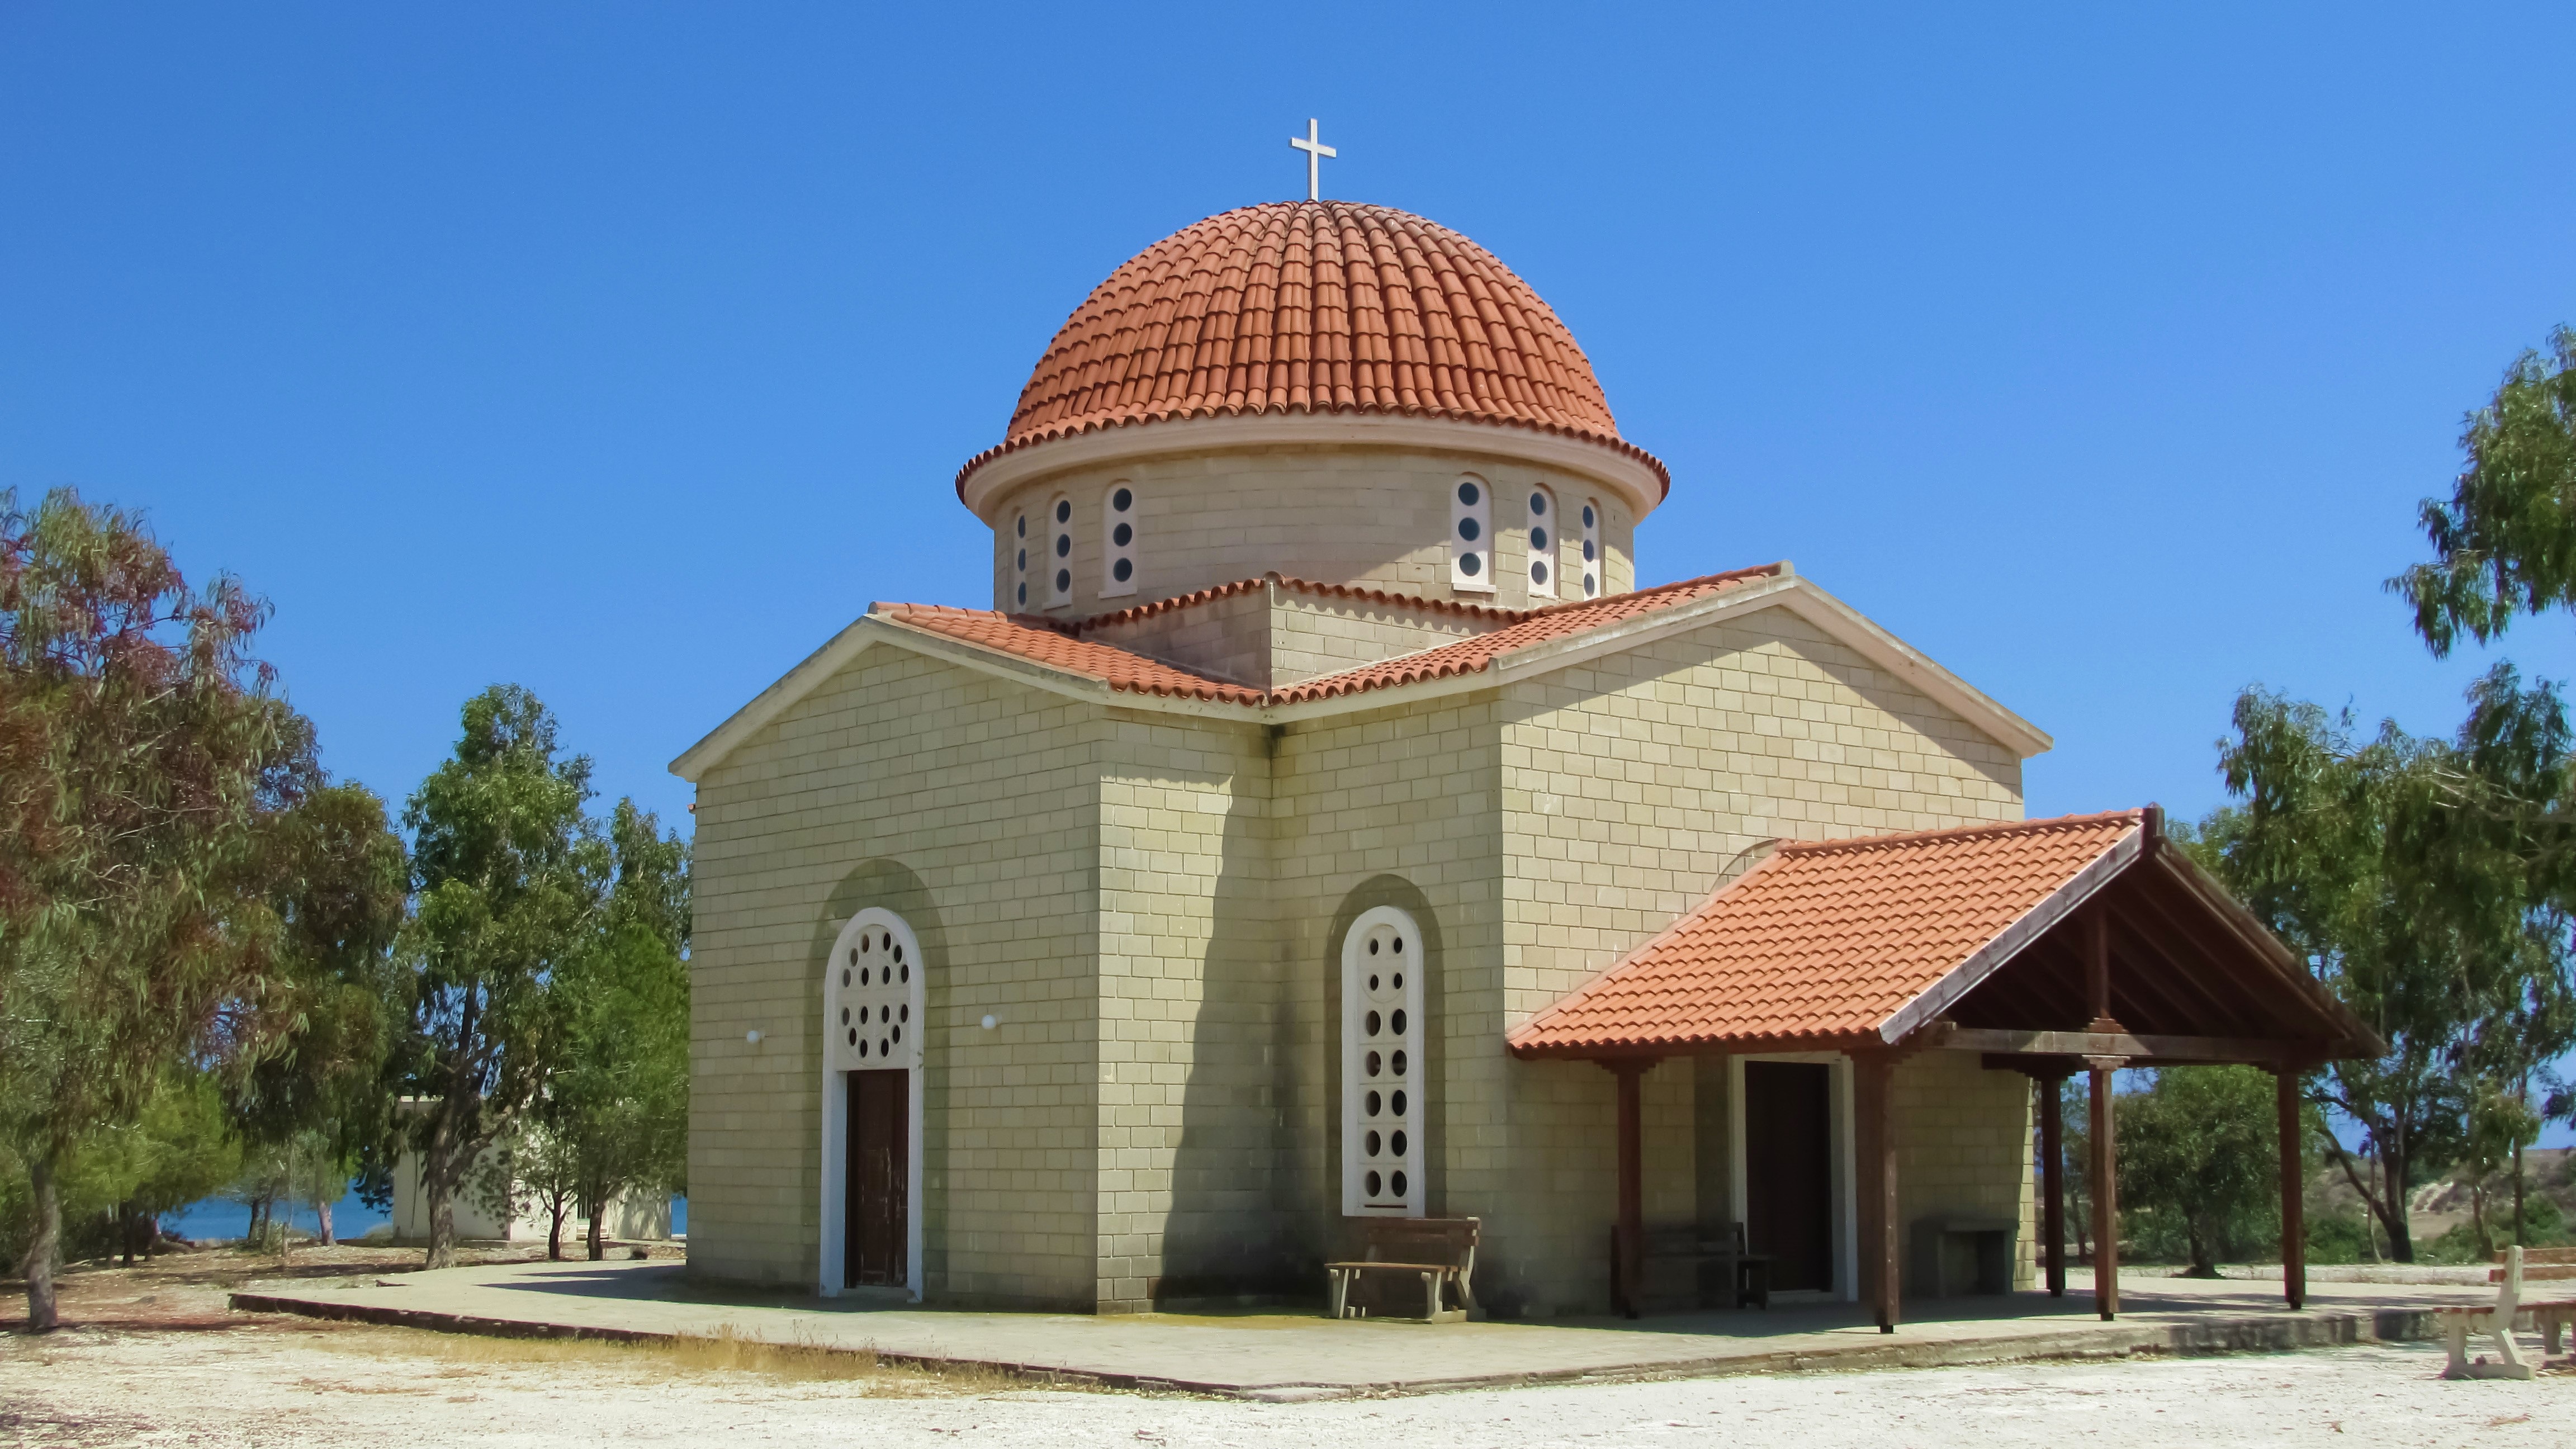
architecture, building, religion, church, chapel, place of worship, temple, monastery, shrine, synagogue, orthodox, estate, cyprus, historic site, panagia petounia, spanish missions in california